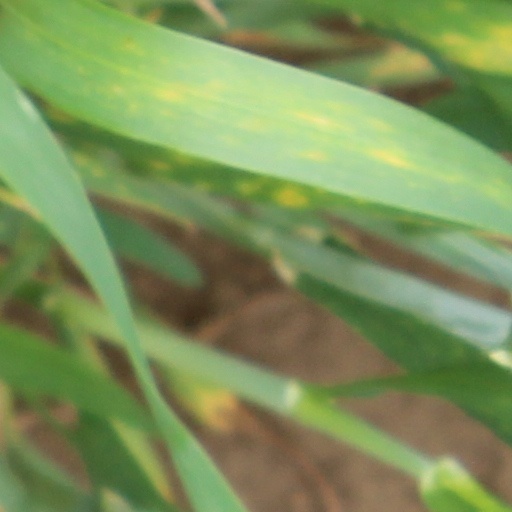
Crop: wheat